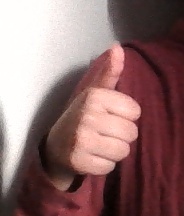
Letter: aleff